Symphyotrichum boreale

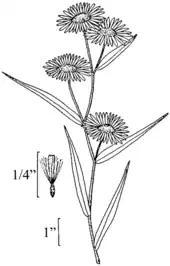
Botanical illustration of "S. boreale"

"Symphyotrichum boreale" was formerly included in the large genus "Aster" as "Aster borealis". However, this broad circumscription of "Aster" is polyphyletic and the North American asters are now mostly classified in "Symphyotrichum" and several other genera.